Prince Alexander of Imereti (1674–1711)

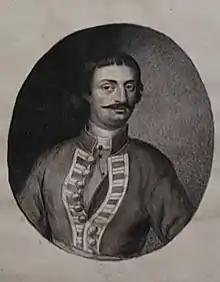
Alexander's image painted during his time being a prisoner in Sweden.

After being held prisoner at Narva and Reval, Alexander was taken to Stockholm in May 1701. The Swedes regarded him as the highest-ranking of the aristocratic prisoners of war. He was confined at the home of Chief Inspector Stierndahl, but later apparently moved to the Treasurer's House (Räntmästarhuset) at Skeppsbron. Alexander enjoyed more freedom than other Russian prisoners and was on good terms with many at the Royal Council and court. Among these was Johan Gabriel Sparwenfeld, who had been close to Alexander and his father during his stay in Moscow. Sparwenfeld helped Alexander to have the Georgian fonts cast in Stockholm and send home to Moscow.